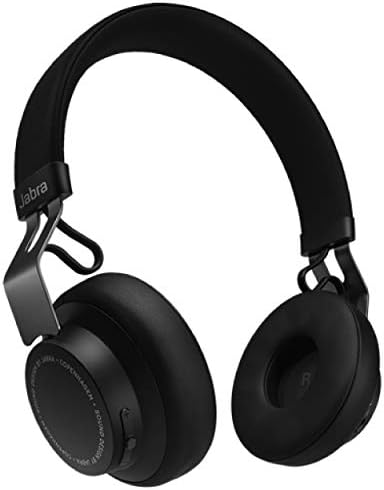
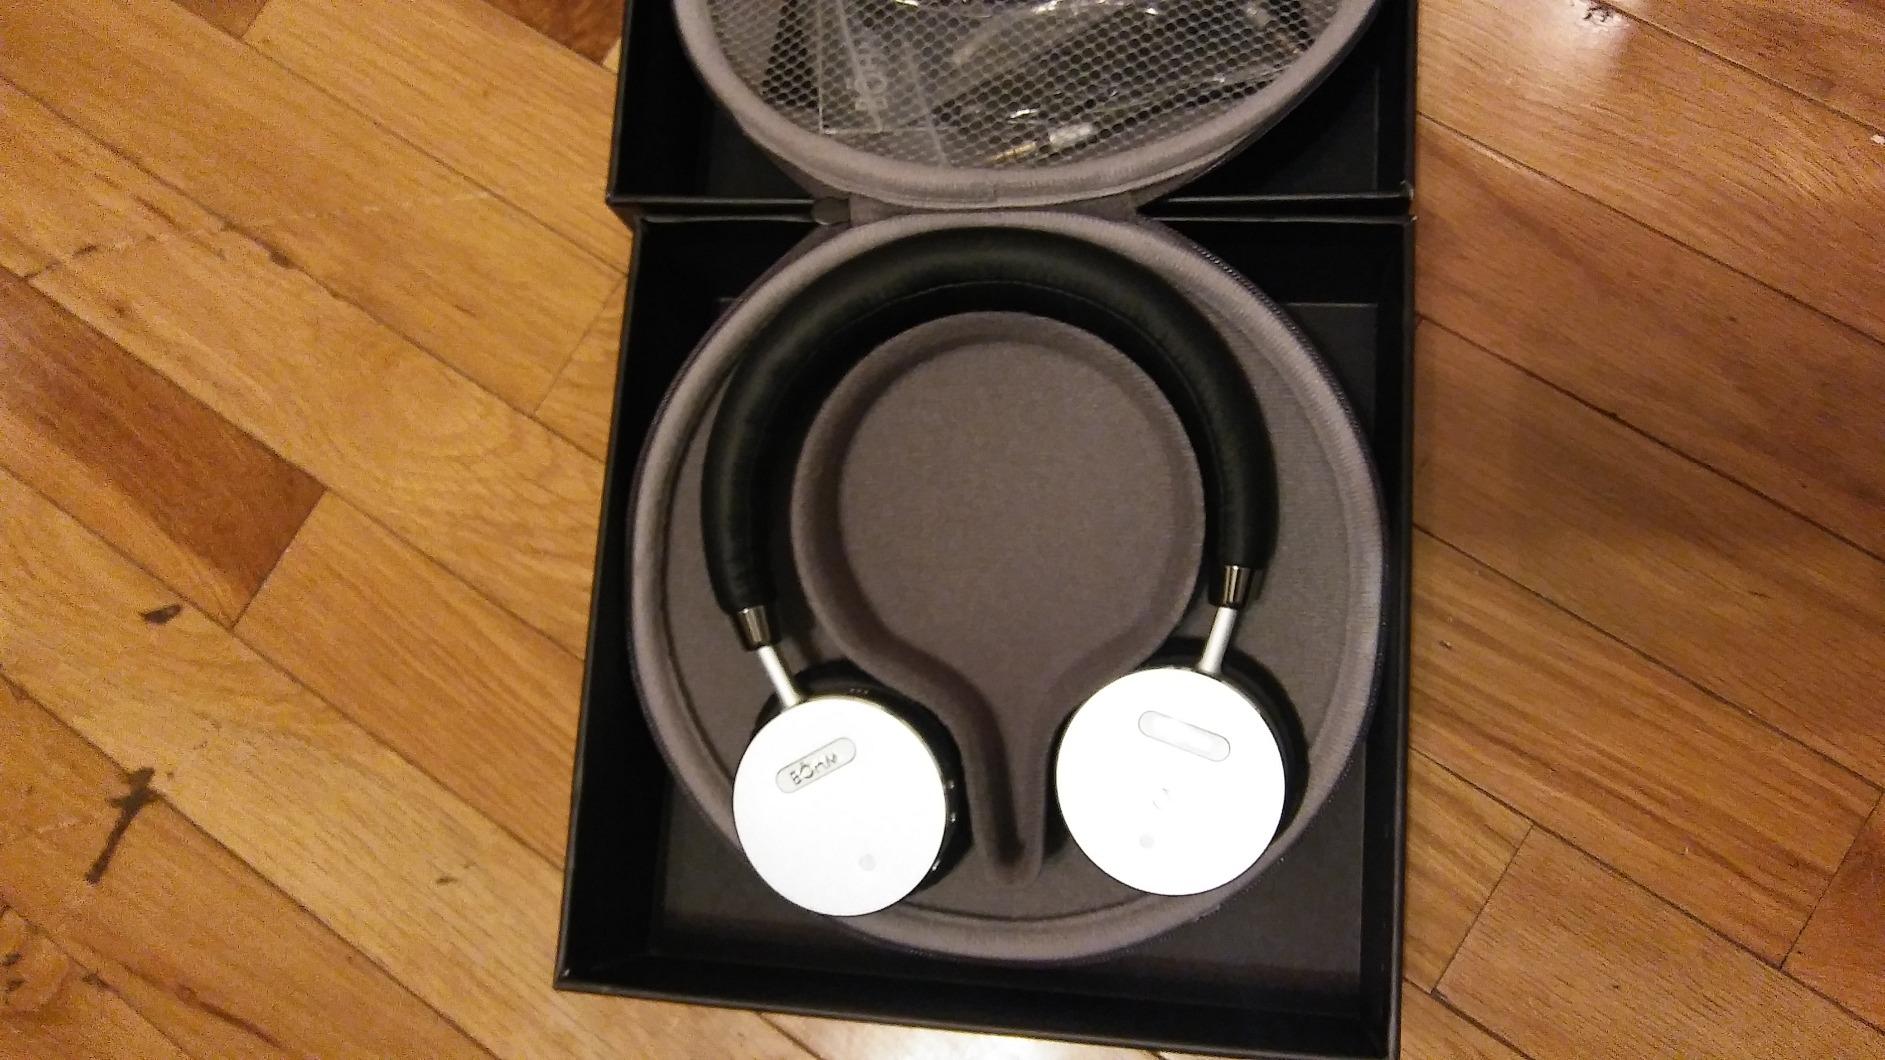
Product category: headphones
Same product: no